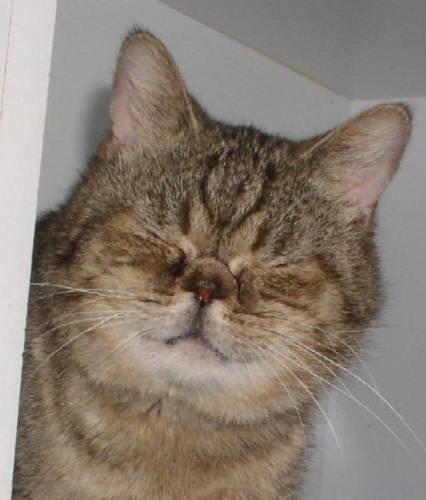
Label: cat